Westbrook, Connecticut

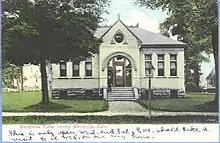
Town library,

Before being incorporated, Westbrook was known as Pochoug and then West Saybrook and was a district within the Town of Old Saybrook.